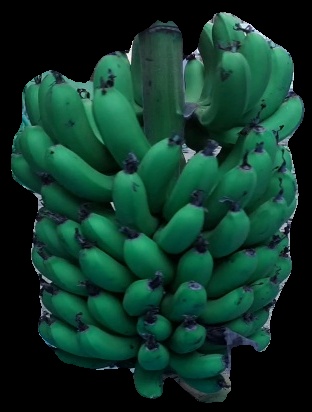
Variety: pachbale
Grade: grade2